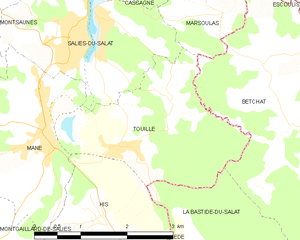
Touille est une commune française située dans le département de la Haute-Garonne, en région Occitanie.